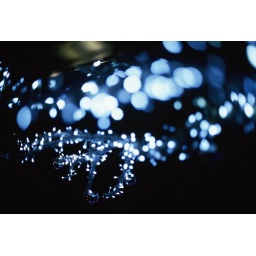
blue lights chirstmas tree in front of siam paragon, bangkok